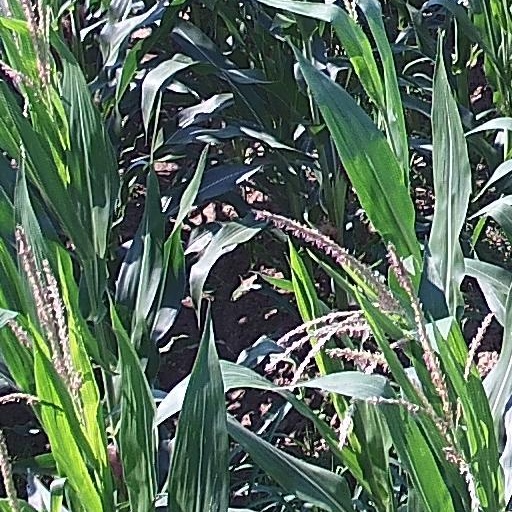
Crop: maize; corn